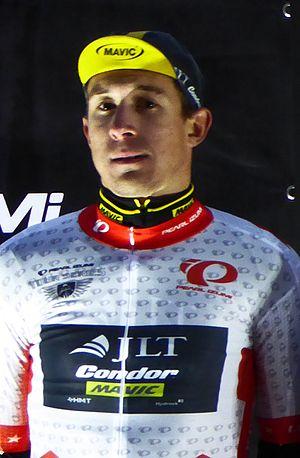
Jonathan "Jon" Mould est un coureur cycliste gallois. Il pratique le cyclisme sur piste et sur route.